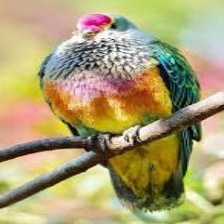
Species: SCARLET CROWNED FRUIT DOVE
Scientific name: PTILINOPUS INSULARIS